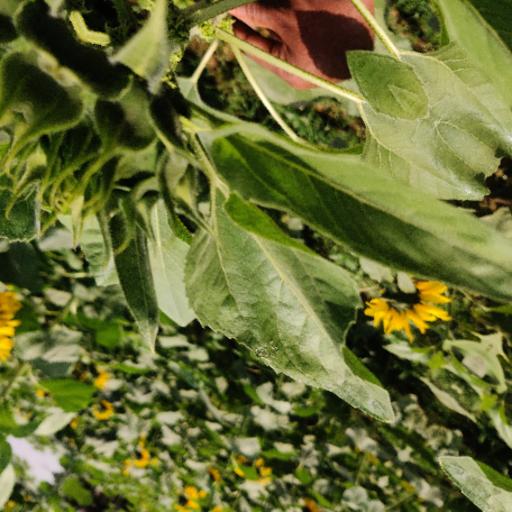
Label: Fresh_leaf